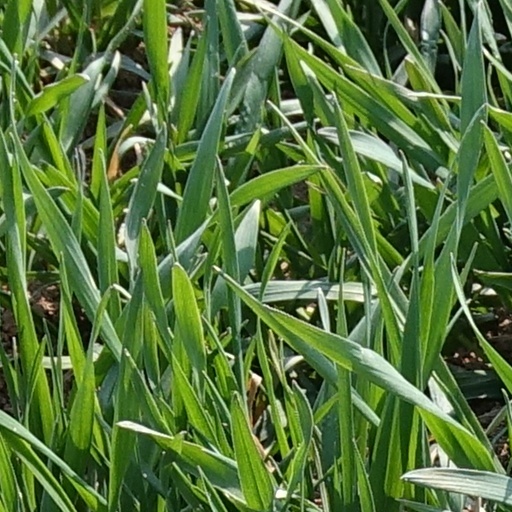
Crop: wheat